Poles in Norway

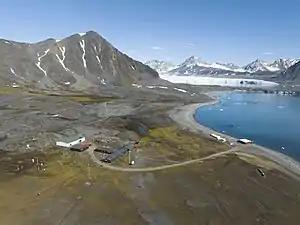
Polish Polar Station, Hornsund, Norway

In 1931 Poland signed the Svalbard Treaty, which recognizes the sovereignty of Norway over the archipelago of Svalbard in the Arctic Ocean, and grants signatories equal rights to engage in commercial activities and scientific research on the archipelago. Several Polish polar stations were established in Svalbard since.